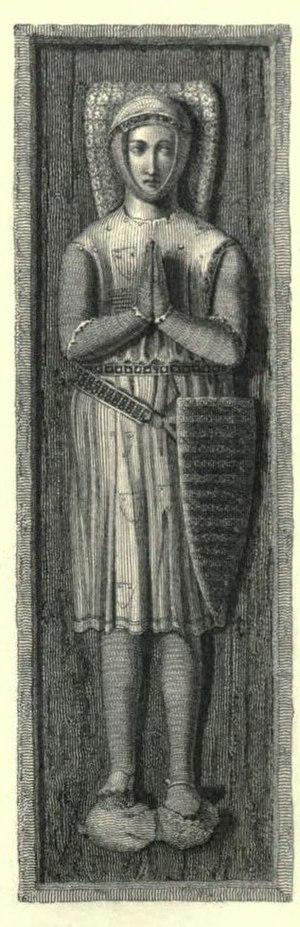
Guillaume de Lusignan, dit de Valence, seigneur de Valence, Montignac, Bellac, Rancon et Champagnac, puis seigneur de Wexford et comte de Pembroke en 1247.